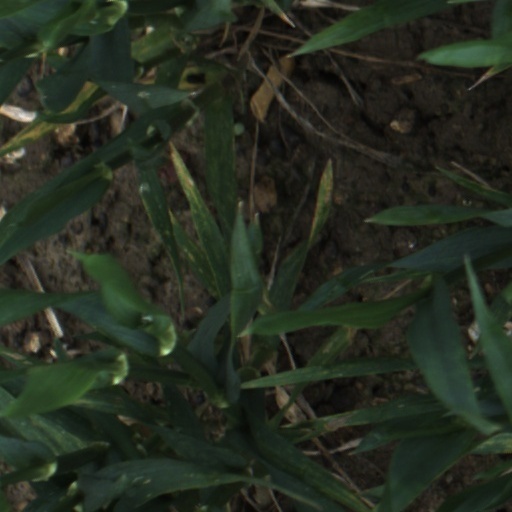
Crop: wheat